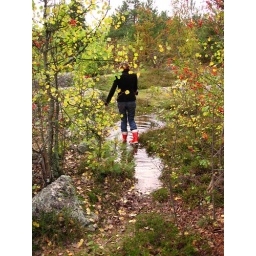
Walking the dog in a near by forest